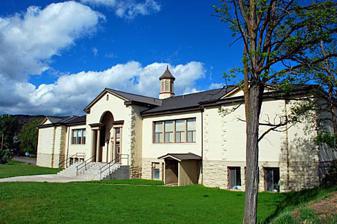
Building: Fossil Public School
Country: United States of America
Year built: 1924
United States historic place Fossil Public School U.S. National Register of Historic Places Show map of Oregon Show map of the United States Location 404 Main Street, Fossil, Oregon Coordinates 45°00′01″N 120°12′45″W / 45.0002°N 120.2125°W / 45.0002; -120.2125 Built 1924 Architect DeYoung and Roald Architects Architectural style Classical Revival NRHP reference No. 13000312 Added to NRHP May 22, 2013 The Fossil Public School , also known as Wheeler County Public School , is a historic Classical Revival style school in Fossil, Oregon , that is listed on the National Register of Historic Places (NRHP). Built in 1924, it was designed by architects DeYoung and Roald of Portland and served all grades until 1949, when ninth through twelfth were moved to the new Wheeler High School . It was listed on the NRHP on May 22, 2013; the listing included the school building and also the gymnasium as another contributing building .  It was deemed significant "for the important role it played in the educational development of this rural community since its construction." The current Fossil Elementary School has about 50 students in kindergarten through eighth grades. References